Pop Goes the Easel

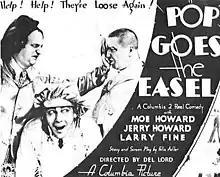
The Stooges were not professionally known as "The Three Stooges" when this film was released as they were billed by their individual names

Pop Goes the Easel is a 1935 short subject directed by Del Lord starring American slapstick comedy team The Three Stooges (Moe Howard, Larry Fine and Curly Howard). It is the seventh entry in the series released by Columbia Pictures starring the comedians, who released 190 shorts for the studio between 1934 and 1959.